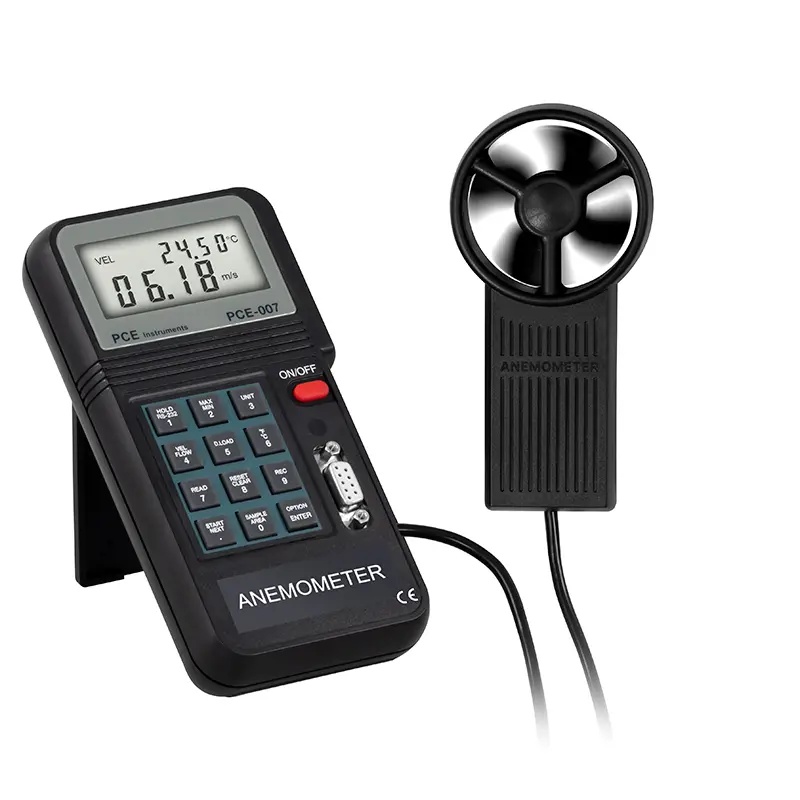
Air Velocity / Temperature Data Logger PCE-007
Brand: PCE
Description Accurate Anemometer meter with connection port, memory, software for measuring wind speed, temperature and Anemometer This Anemometer meter is very economical. With this Anemometer meter you can measure wind speed and air temperature. Once you have the right cross section, the Anemometer meter will show the air volume flow. The readings can be stored in the device and then transferred to a computer for further analysis. As such, you can take a series of measurements with the Anemometer meter off-site, then look closely at the data once back at the office. In this way, you save time and maintain a high level of accuracy in readings. The external impeller, connected by a 1.5 m / 4.9 ft long cable, increases the mobility and flexibility of measurements of wind speed. These Anemometer meters form a part of the basic equipment of an installation technician for ventilation systems. The useful life of the battery is approx. 50 hours with a current of 300-mA/h. If you wish to take timed measurements over a period of time longer than 2 days, you will need to use a battery pack, or a power adapter. Highlights - Measures wind speed and air temperature - Calculate and shows Data logger - Stores up to 2000 readings - Comes with an RS-232 interface - Has software to transfer data - Shows distinct units of measurement - Has a dual display - Is easy to use - Max/Min/Hold functions - Auto-Power off Specification Ranges of measurement with the corresponding symbol of measurement displayed for the PCE-007 Flow meter: - m / s - Feet/min - Knots - Km/h - Mph - °C / °F - m³/min 0.3 ... 45.0 0.3 ... 8800 0.3 ... 88.0 0.3 ... 140.0 0.3 ... 100.0 0.0 ... 45.0 / 32 ... 113°F 0.0 ... 999,900 Resolution: - Wind speed - Air temperature - Data logger 0.01 m/s (the same for all units) 0.2°C / 32.4°F 0.001 to 100 (according to the measurement range) Accuracy: - Wind speed - Air temperature - Data logger ±3% ±0.1 (the same for all units) ±1°C / 33.8°F Calculated from the wind speed and the surface Interface Yes, RS-232 for data transfer Memory Yes, 2000 readings either as wind speed or temperature. Don't forget: if the memory is full, it will save all currently stored data, but if the batteries have no power, then all the data will be lost. Software Yes, for the configuration of the device and to transfer data to a computer (with Windows 95, 98, 2000 or XP Professional) Measurement values can be exported to other programmes such as Excel. Data transmission rate (via software) 1 s Side wheel - Casing - Dimensions Sapphire (set upon bearings of precious stones) 66 x 132 x 29.2 mm / 2.6 x 5.2 x 1.1 in Display 2 double LCDs with 4 digits Operating conditions Data logger: 0 ... 50°C / 32 ... 122°F, <80% r.h. Side wheel: 0 ... 60°C / 32 ... 140°F, <80% r.h. Power 1 x 9V battery (approx. 50 hours of use) Dimensions of the device 88 x 168 x 26.2mm / 3.5 x 6.6 x 1 in Enclosure ABS plastic Weight 350g / < lb Delivery Scope 1 x PCE-007 Anemometer meter with impeller and 1.5 m / 4.9 ft long cable 1 x Interface 1 x Software 1 x Battery 1 x Bag 1 x User's manual Downloads Datasheet
Category: Hardware > Tools > Measuring Tools & Sensors > Anemometers